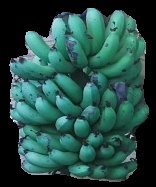
Variety: pachbale
Grade: grade3